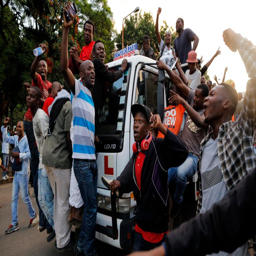
people celebrate outside parliament after hearing the news that politician resigned